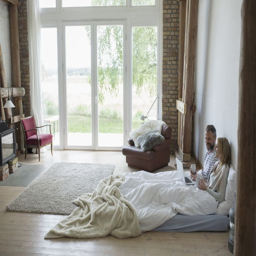
a couple relaxes on the floor of their apartment .